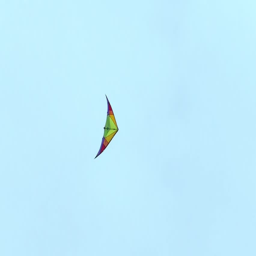
invention flying in the sky